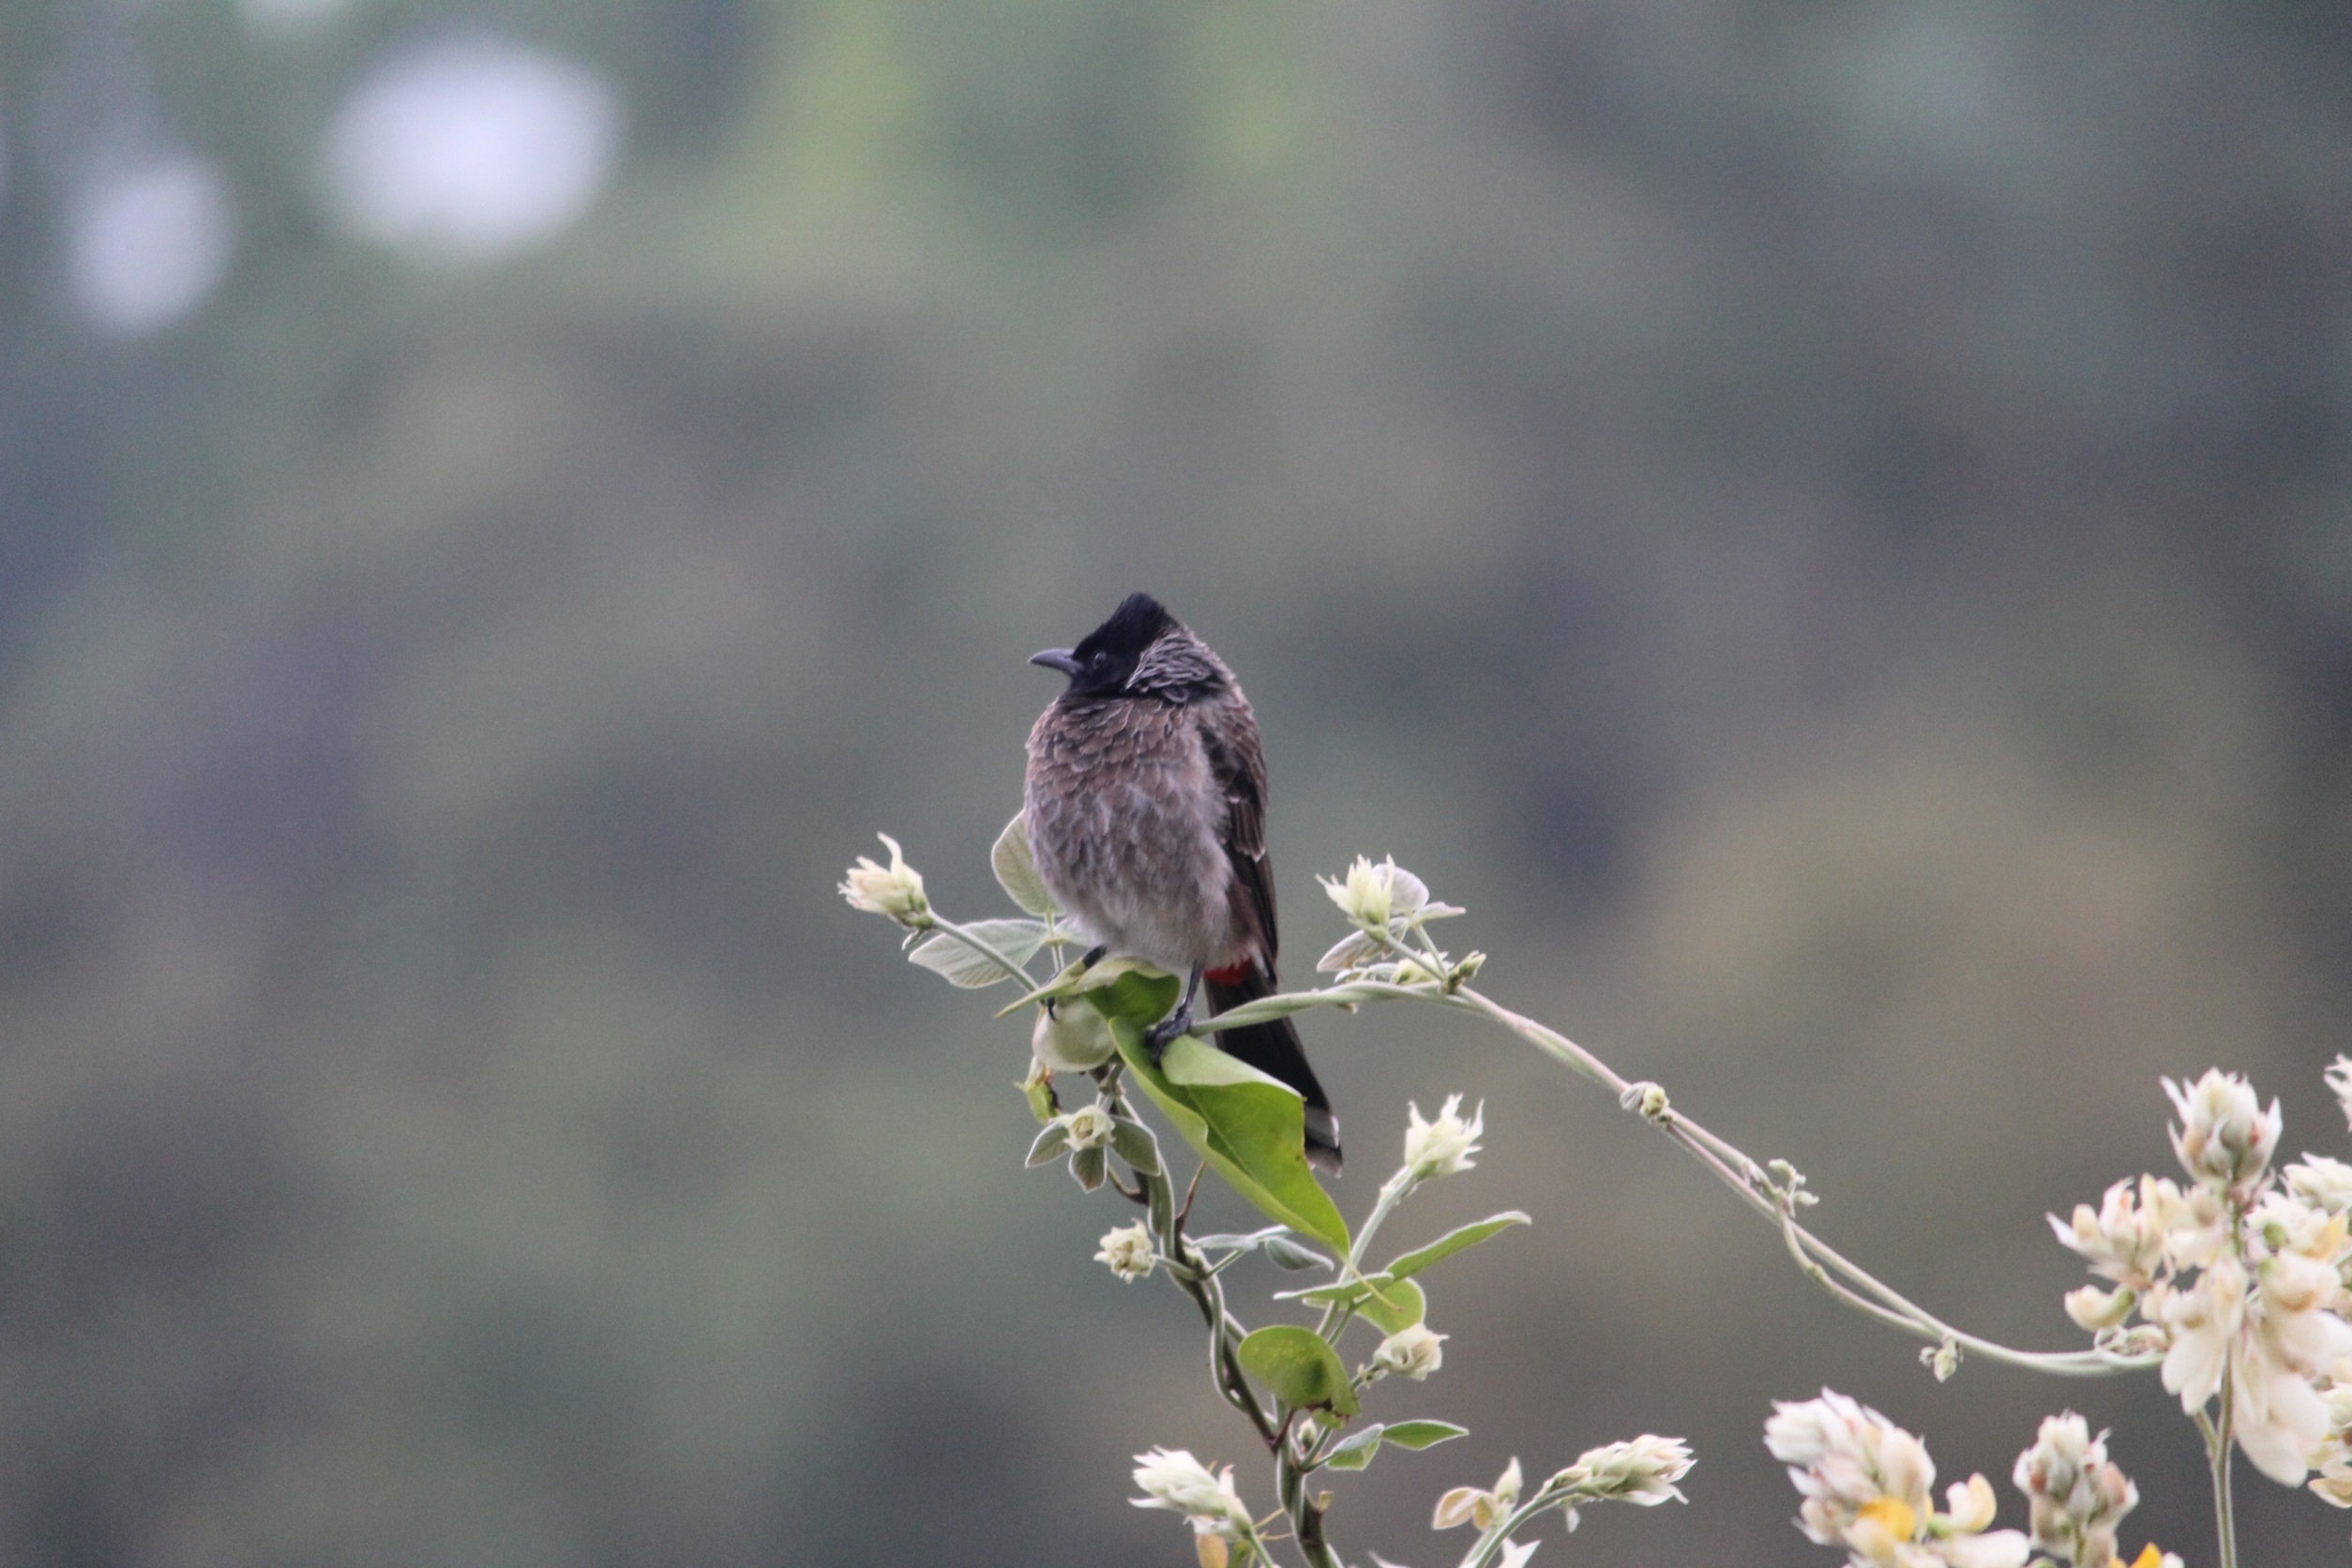
nature, branch, blossom, bird, flower, animal, summer, wildlife, spring, garden, flora, season, fauna, twig, vertebrate, sparrow, macro photography, perching bird